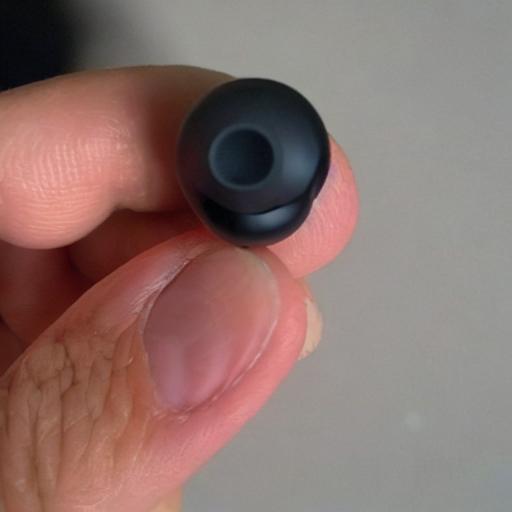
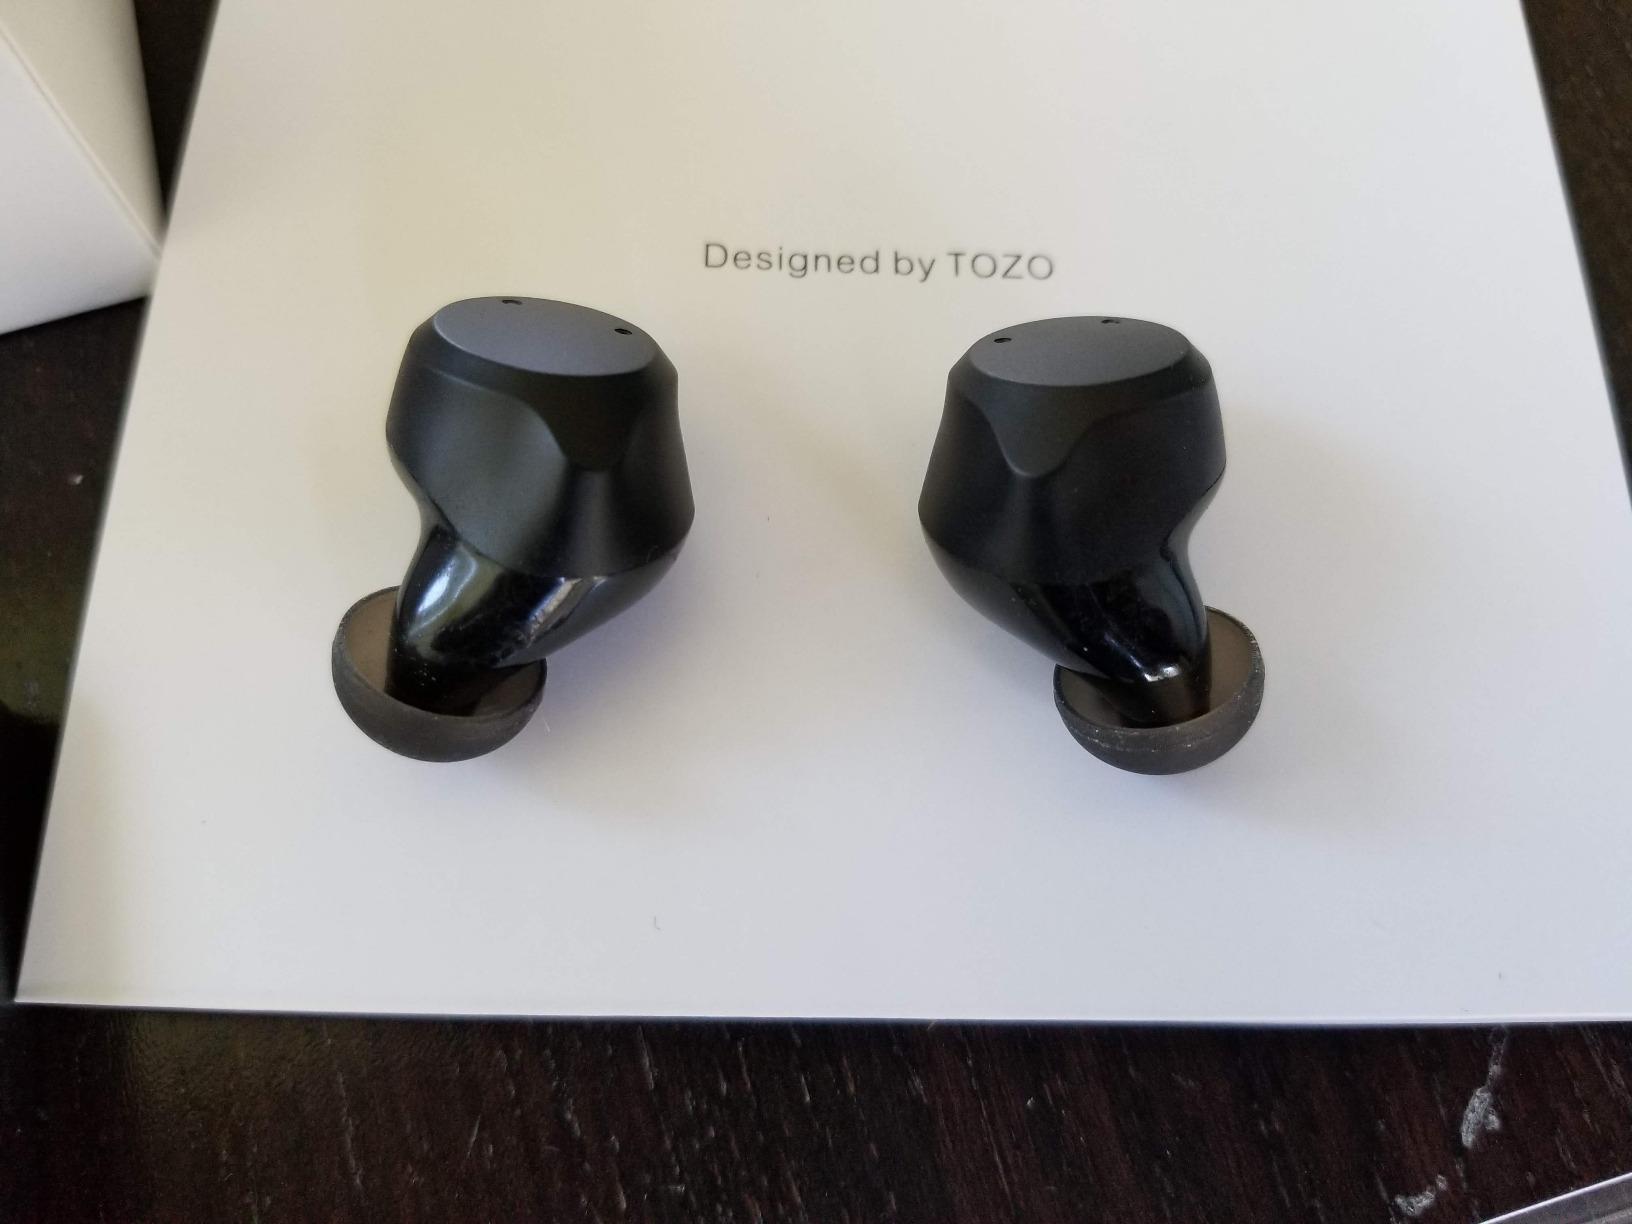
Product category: earbuds
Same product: no